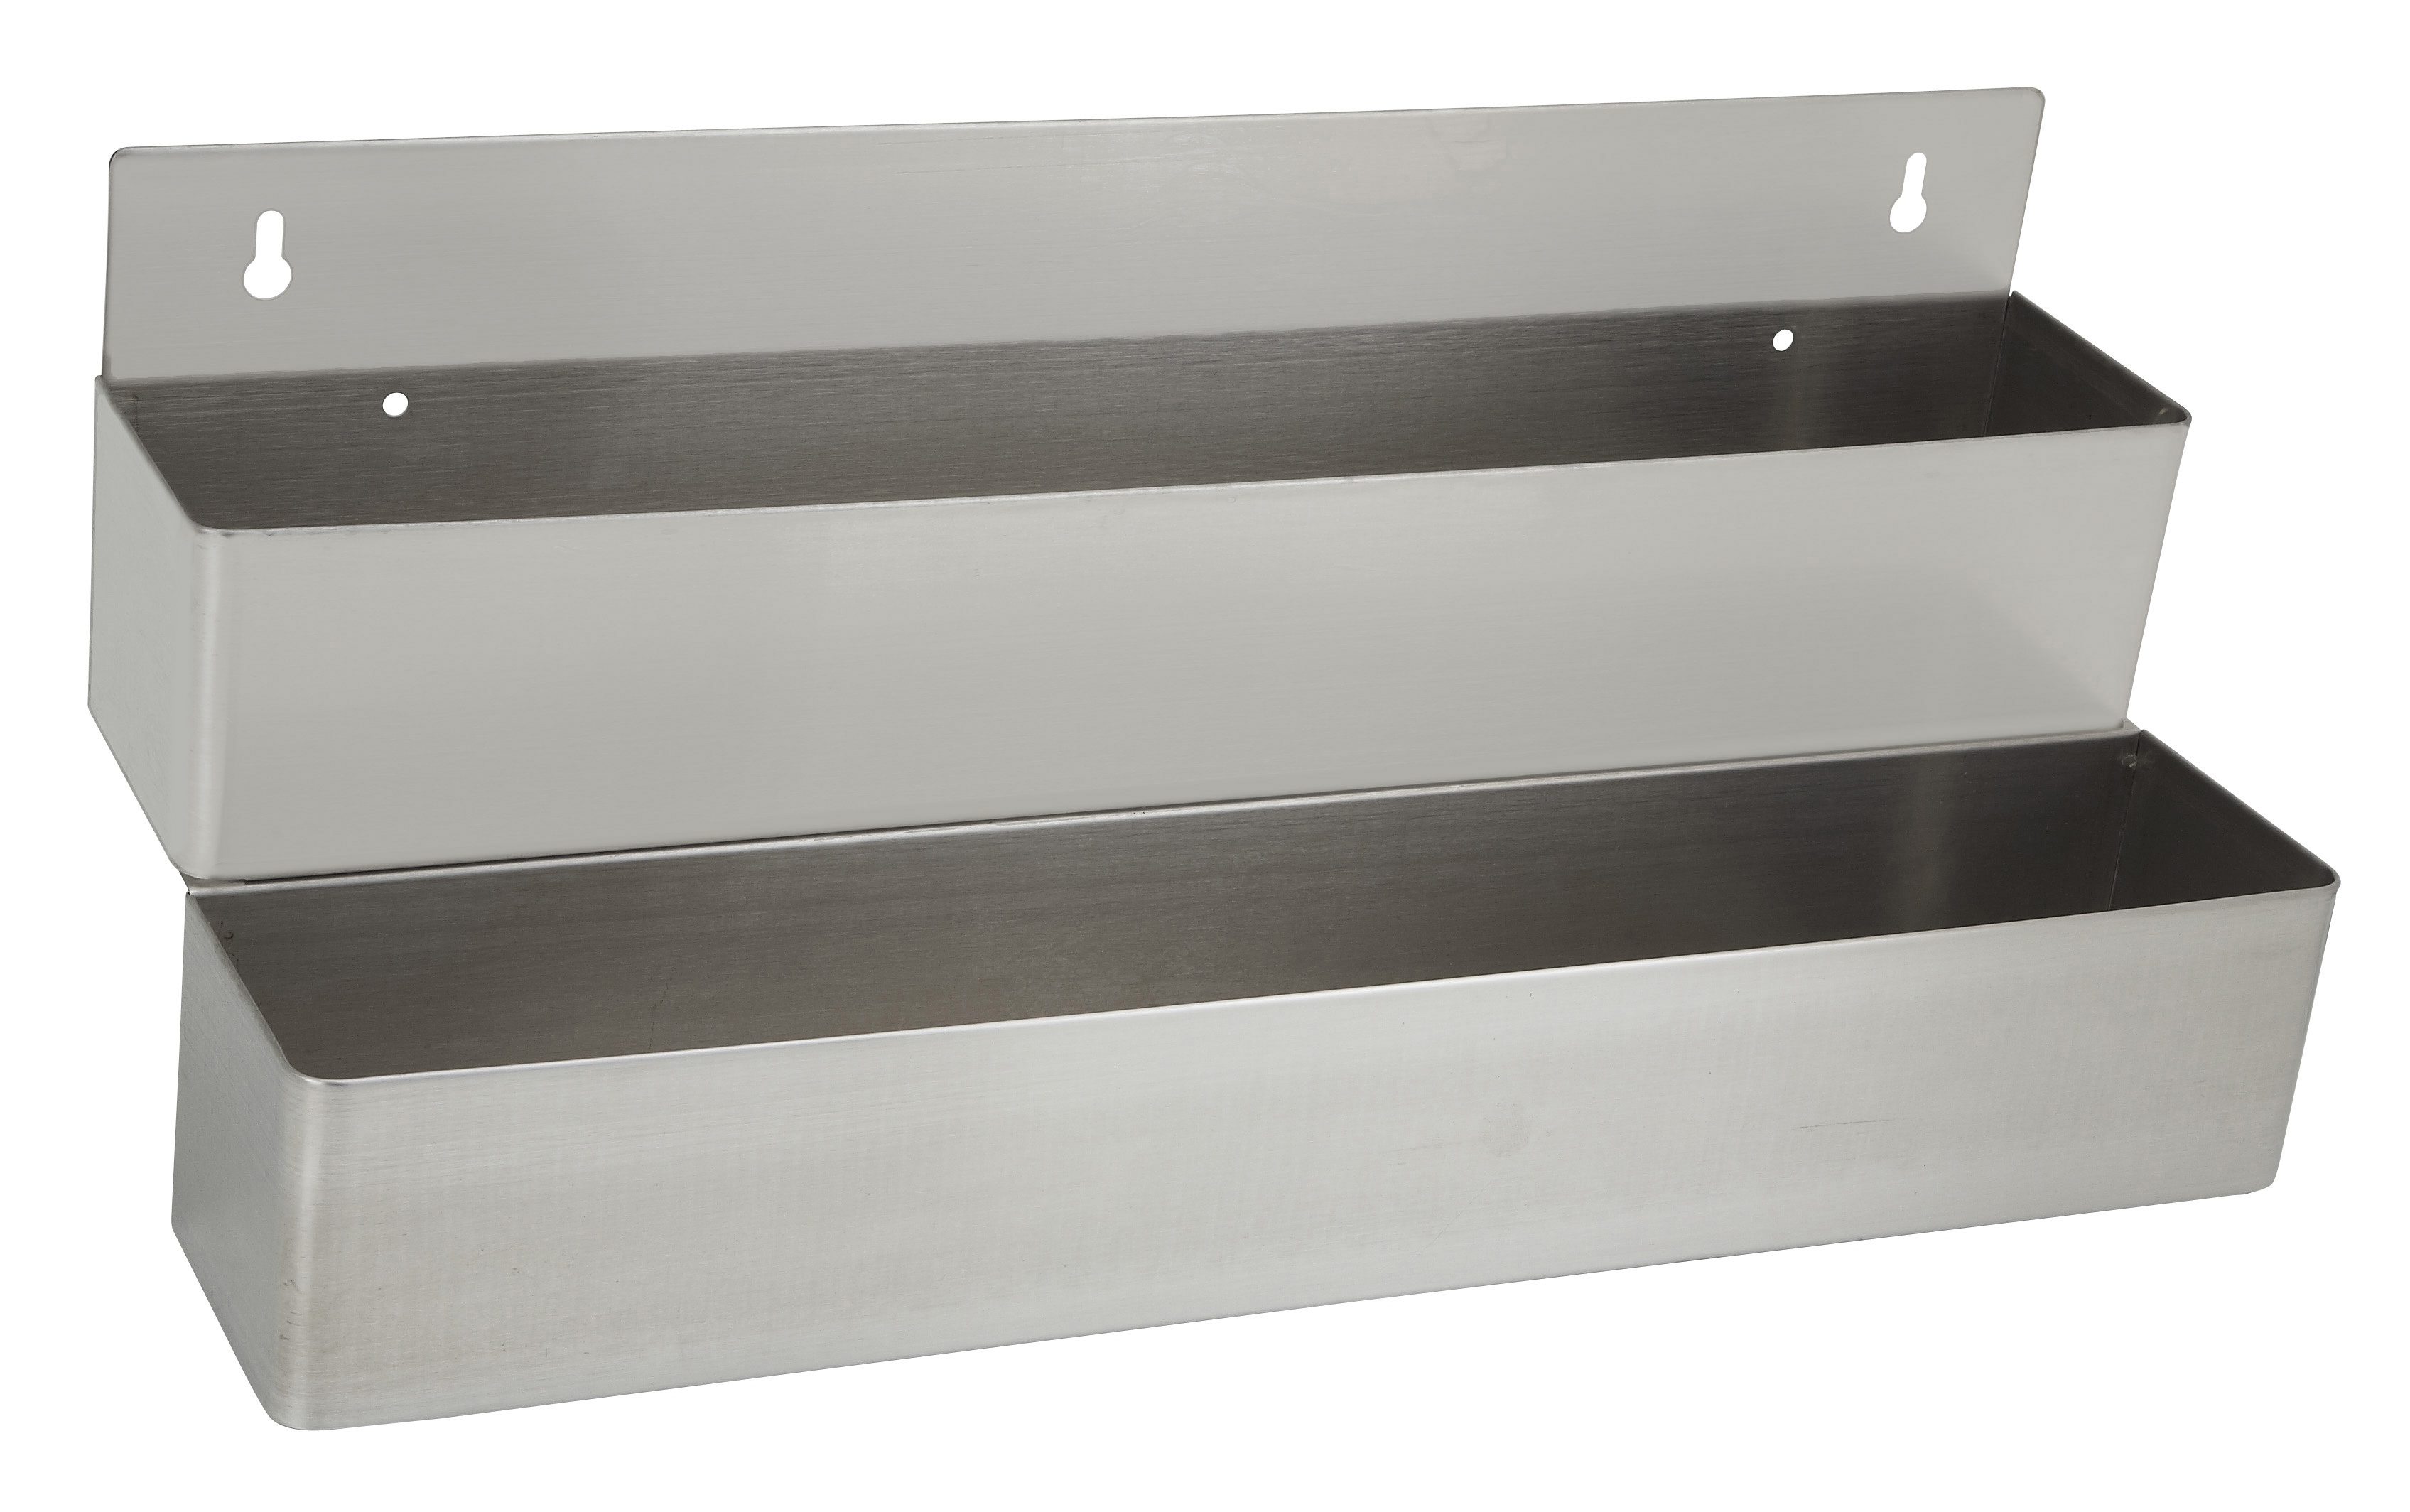
Winco, SPR-32D, Speed Rail / Rack
Engineered for excellence using top-tier materials, the Winco Speed Rail Double Stainless Steel (SPR-32D) is an essential addition to any restaurant's bar setup. Crafted from high-quality stainless steel, this speed rail is designed to withstand the rigors of a bustling restaurant environment, ensuring durability and longevity. The double-tier design of the Speed Rail allows for efficient organization and quick access to your most frequently used bottles, enhancing the speed and efficiency of your bartending staff. With its sleek and professional appearance, it seamlessly integrates into any bar setup, adding both functionality and aesthetic appeal. The Winco Speed Rail Double Stainless Steel (SPR-32D) is not just about looks; it’s about performance. The robust construction ensures that it can handle the weight of multiple bottles without bending or warping, providing a reliable storage solution that keeps your bar area tidy and organized. The stainless steel material is also easy to clean, maintaining a hygienic environment which is crucial in a restaurant setting. Incorporating the Winco Speed Rail Double Stainless Steel (SPR-32D) into your bar setup means investing in a product that prioritizes efficiency, durability, and style. Whether you’re running a high-volume bar or a cozy restaurant, this speed rail is designed to meet your needs and exceed your expectations.
Brand: Winco
Category: Business & Industrial > Hotel & Hospitality > Hospitality Supplies > Underbar Equipment > Speed Rails